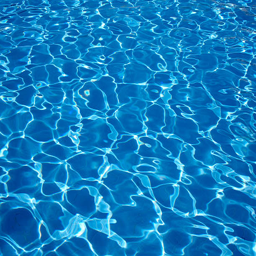
sun is dancing and reflecting off the ripples in the water